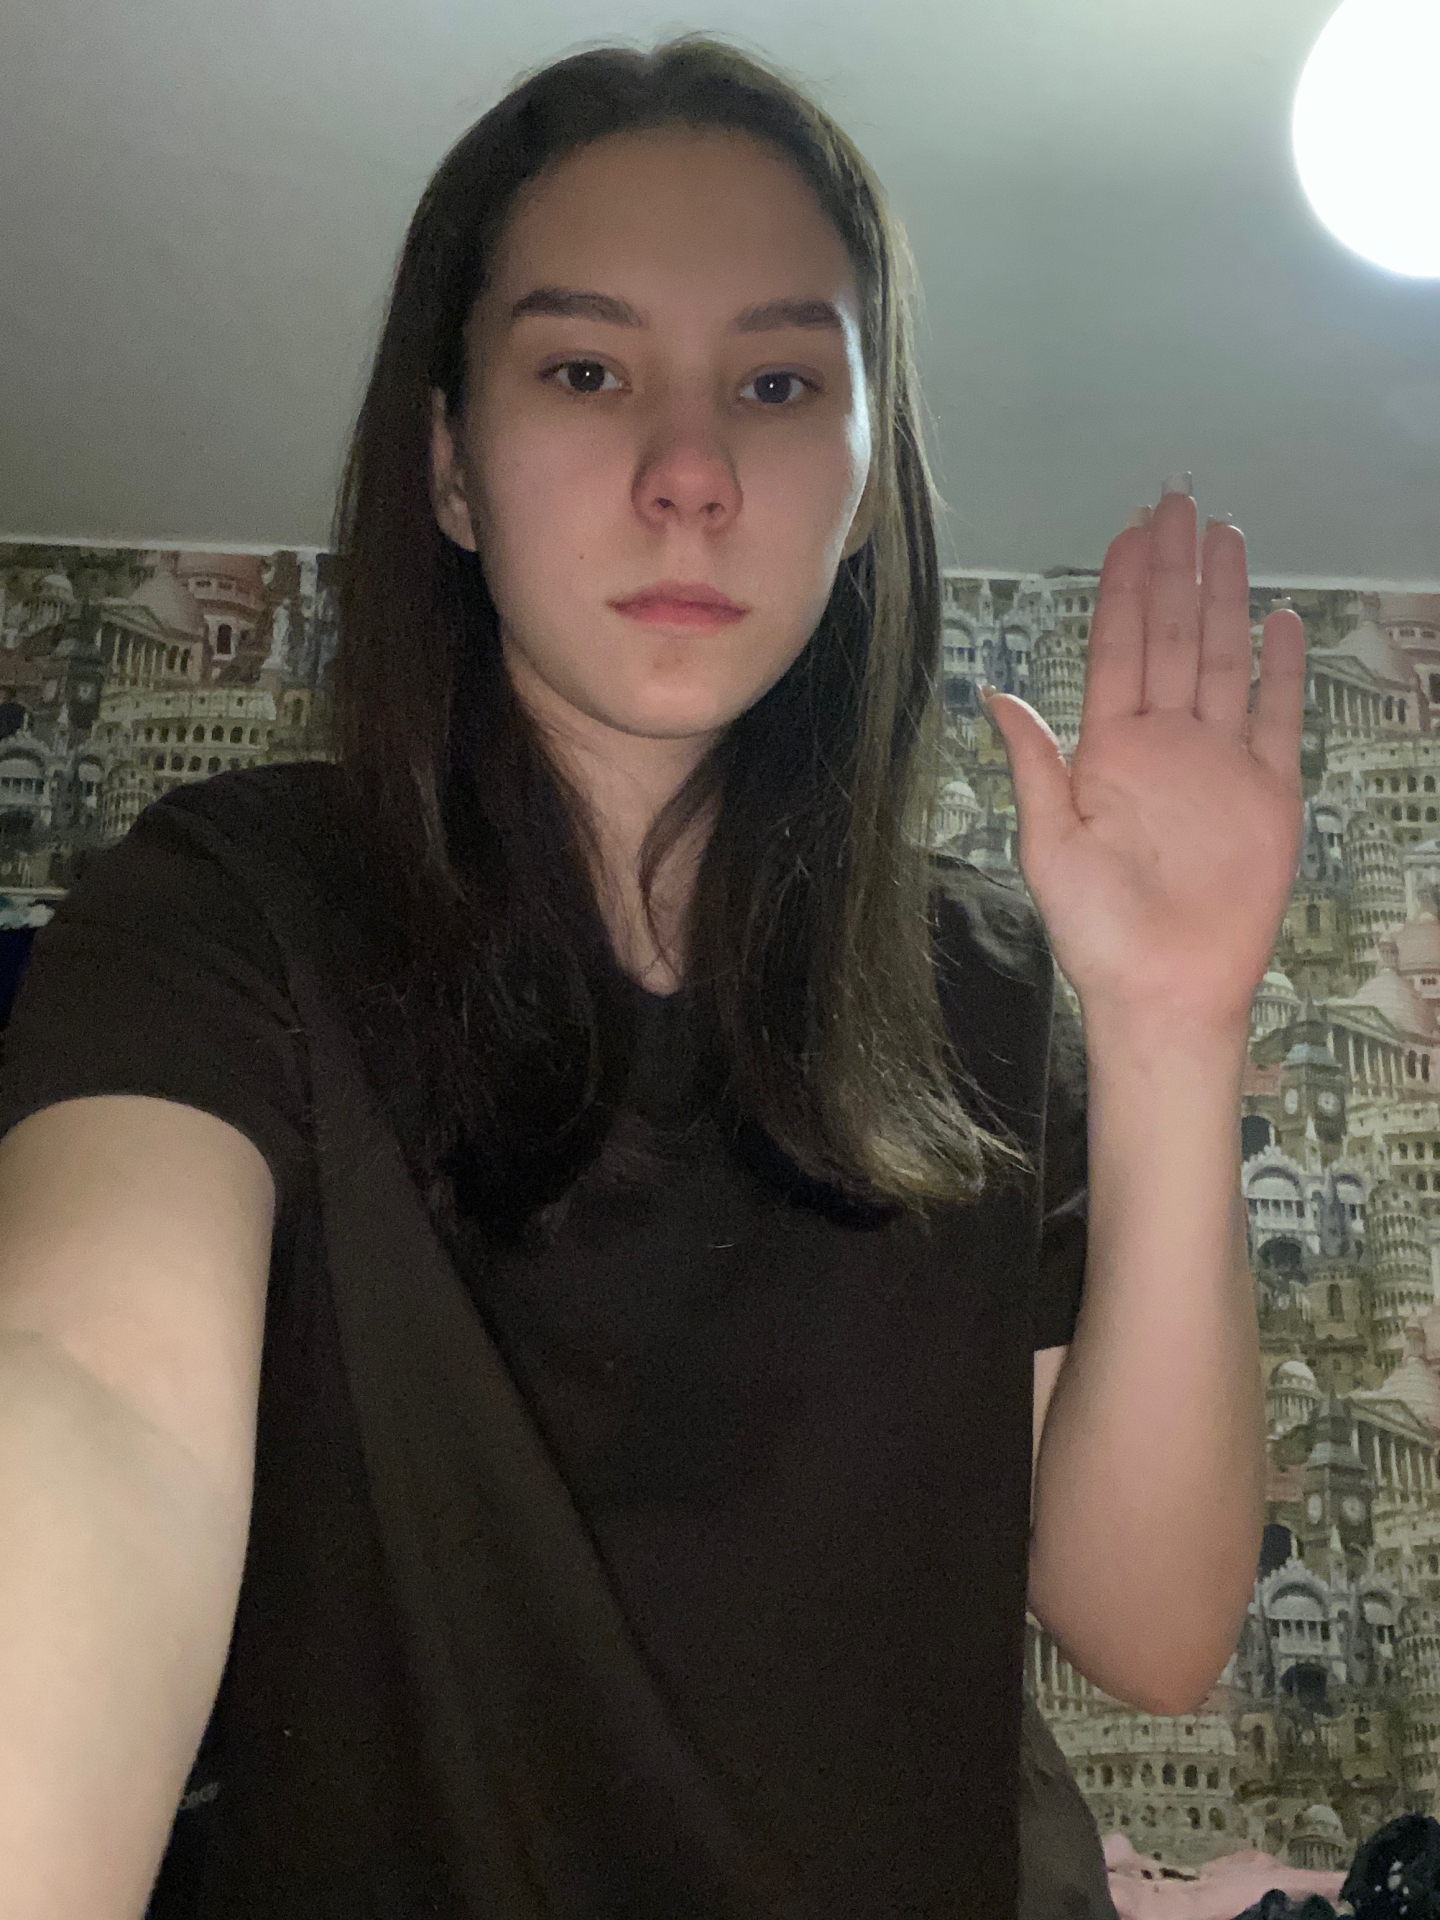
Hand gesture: stop